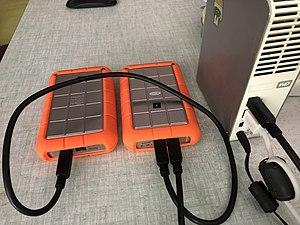
Exemple de ""chaînage"" de disque dur en FireWire 800 ou disque dur en chaine. ici 3 disque dur sur une entrer ou câble"
FireWire est le nom commercial donné par Apple à une interface série multiplexée, aussi connue sous la norme IEEE 1394 et également connue sous le nom d'interface i.LINK, nom commercial utilisé par Sony. Il s'agit d'un bus informatique véhiculant à la fois des données et des signaux de commandes des différents appareils qu'il relie.